Sion Record Bostick

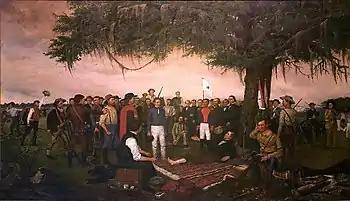
"Surrender of Santa Anna" by William Henry Huddle

Sion Bostick enlisted in the Texas Army at the age of 15. In 1835, he took part in the Battle of Gonzales, and later that year he fought at the Siege of Béxar.